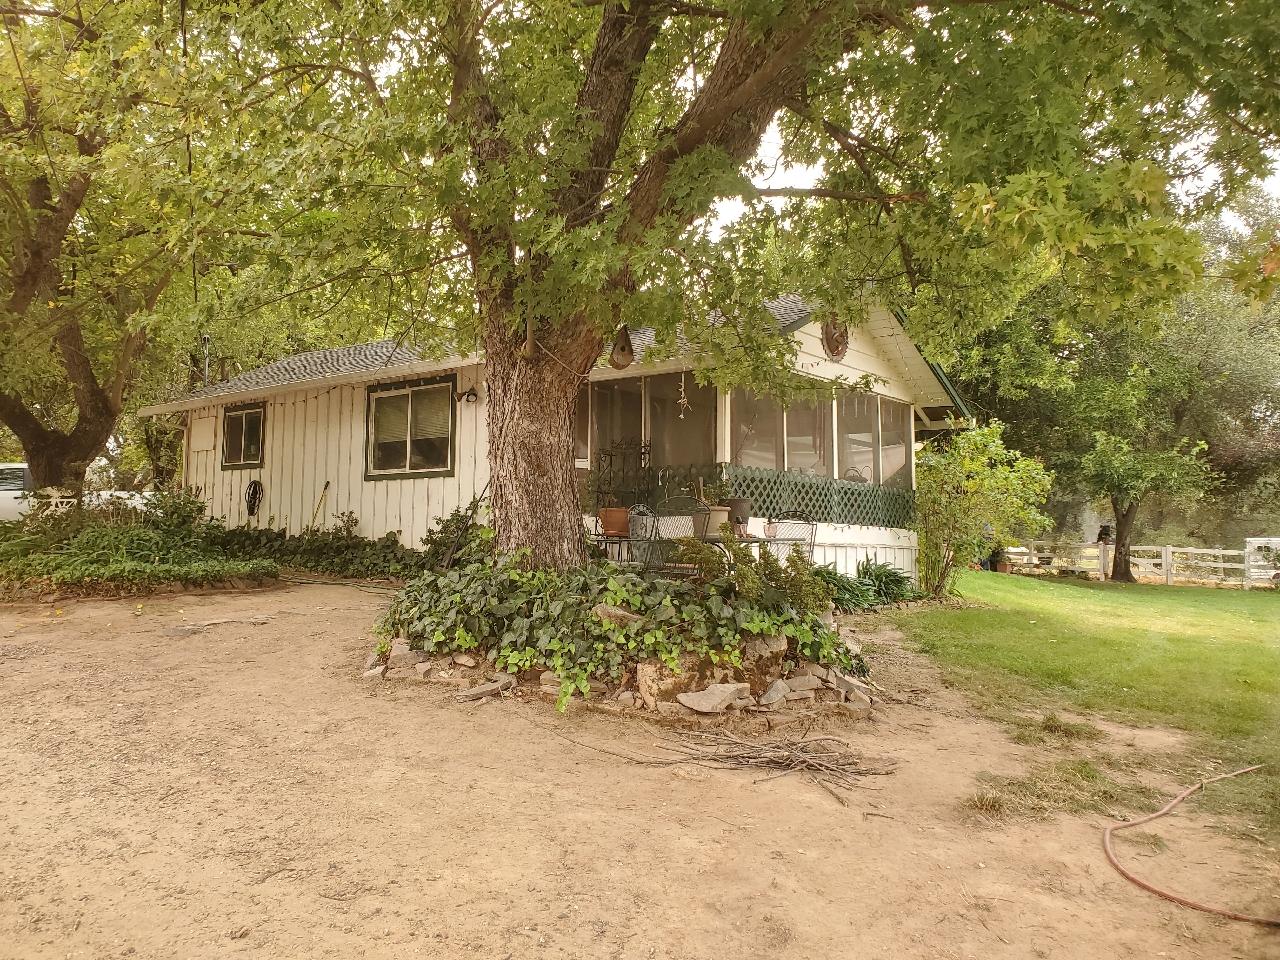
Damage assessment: no_damage